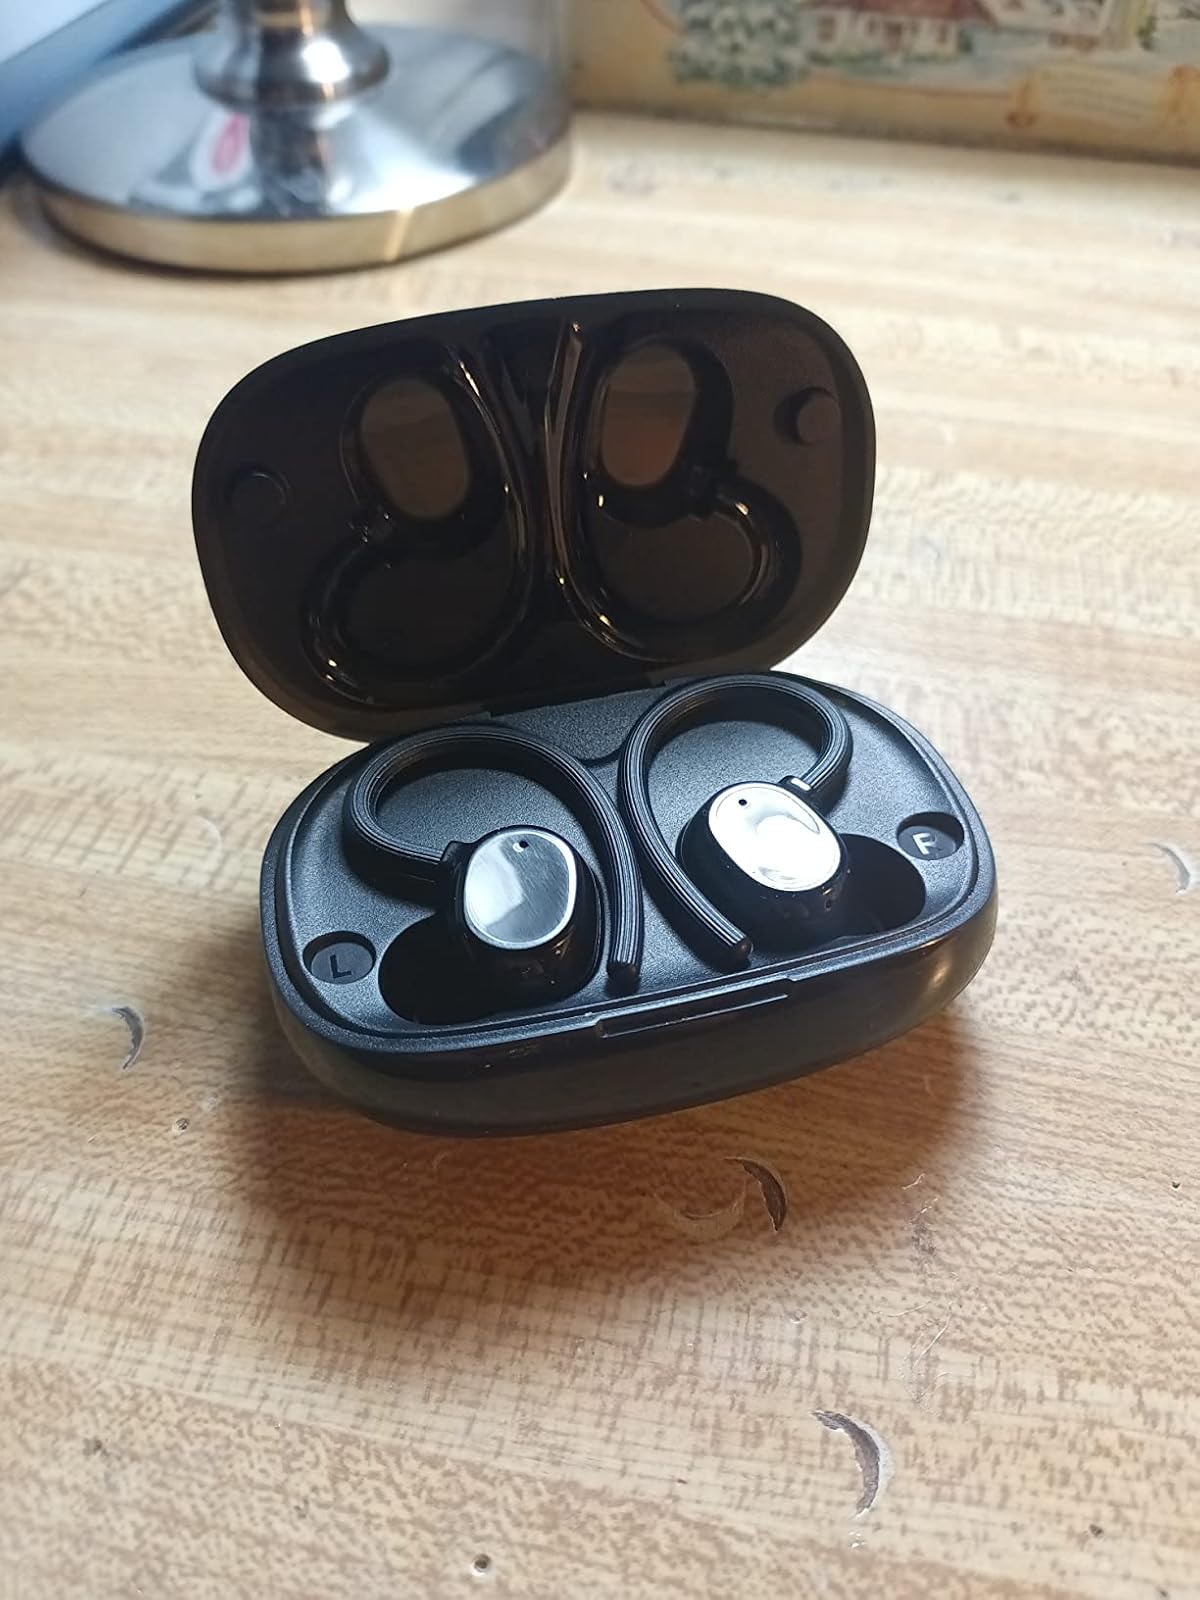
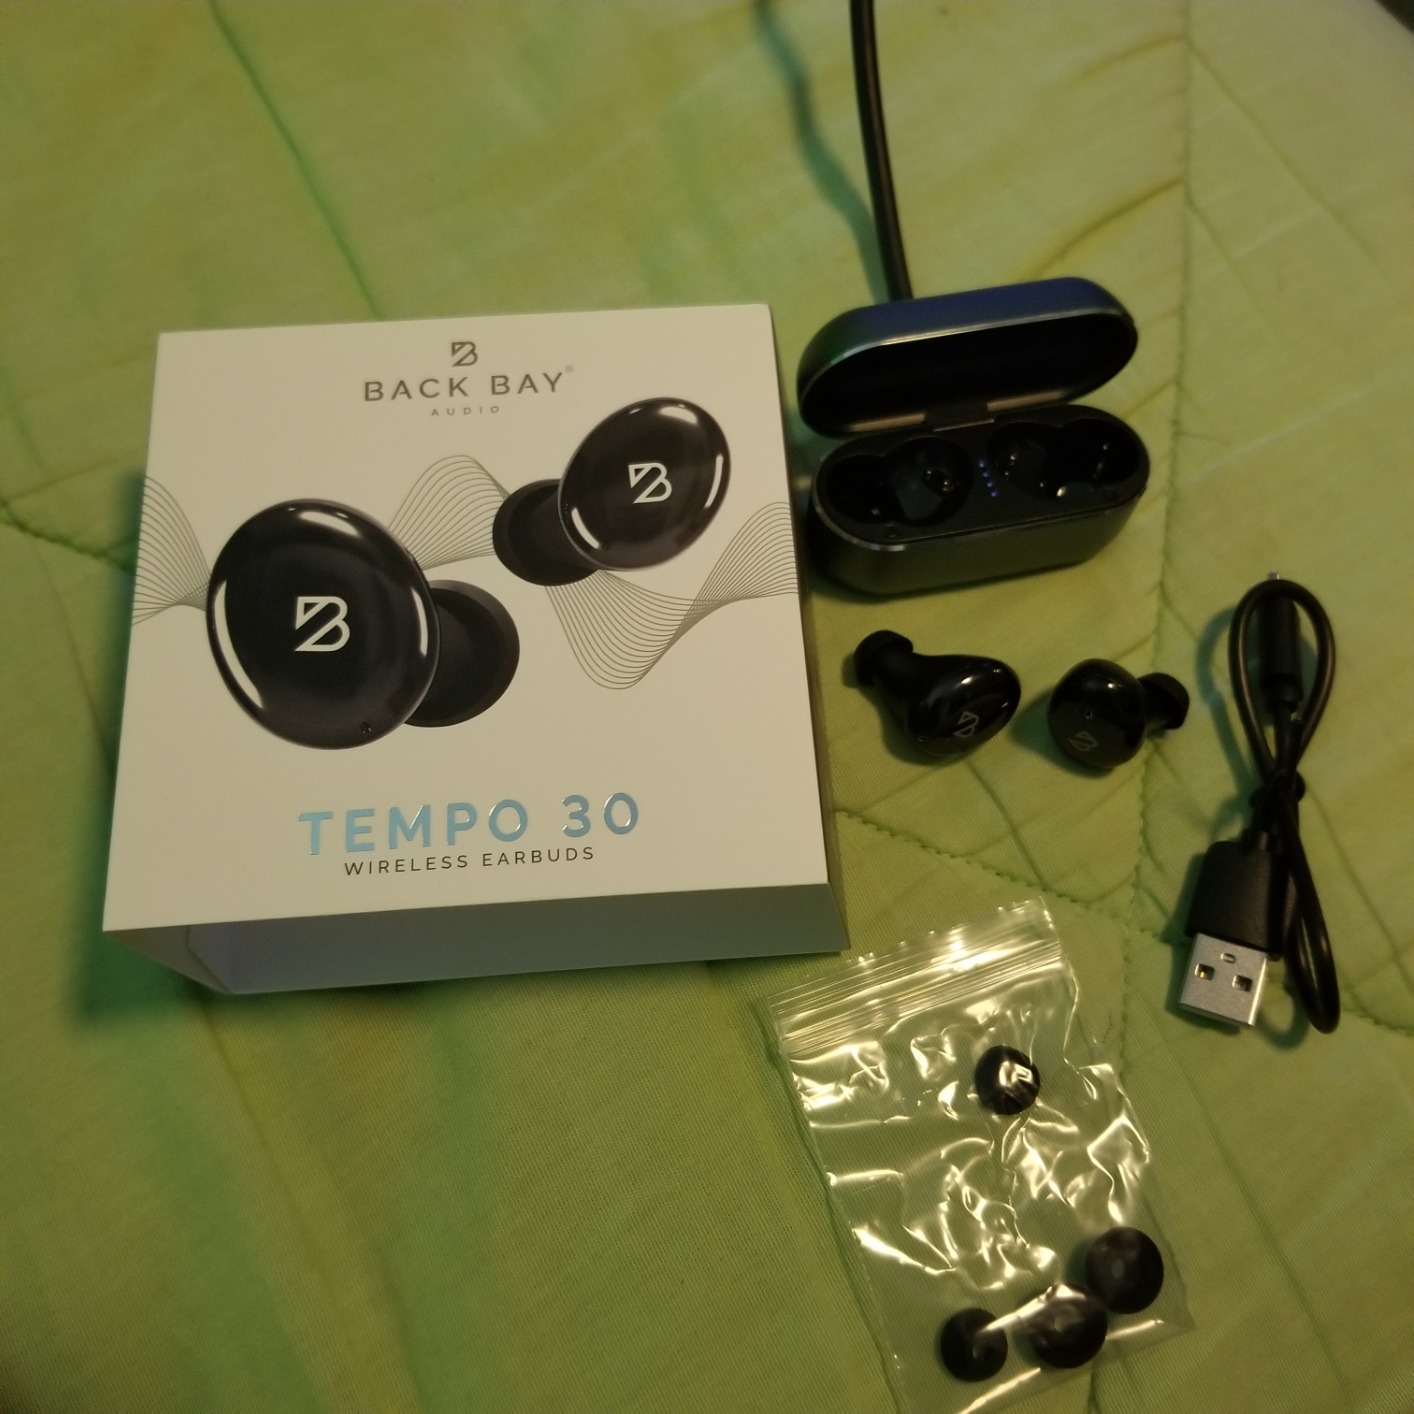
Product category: earbuds
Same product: no